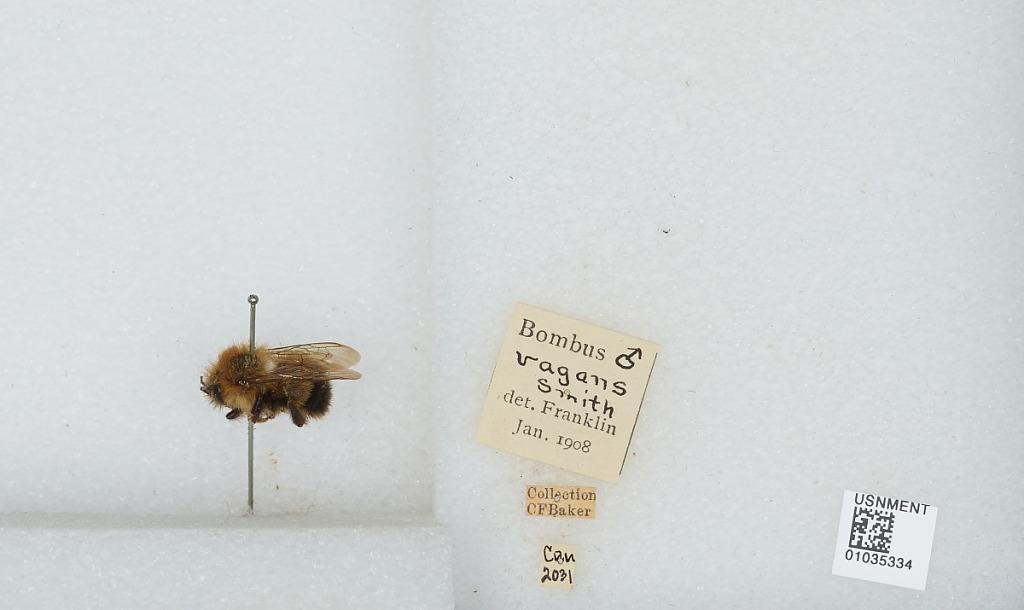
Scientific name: Bombus (Pyrobombus) vagans vagans Smith
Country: Canada
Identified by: Franklin